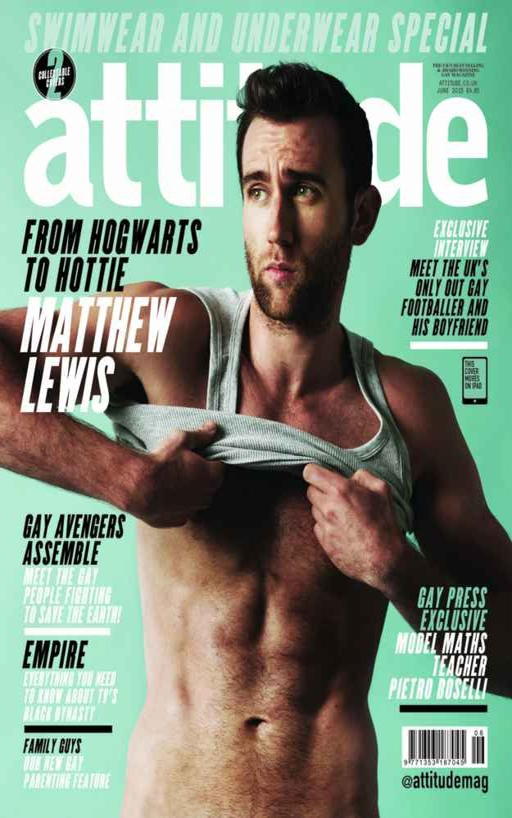
actor , has posed for the front cover of magazine 's new issue , with the shots being unveiled today .